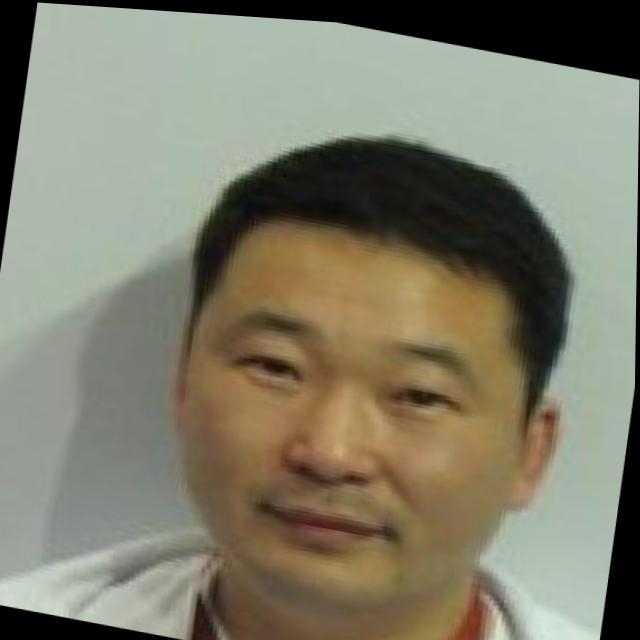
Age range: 21-44